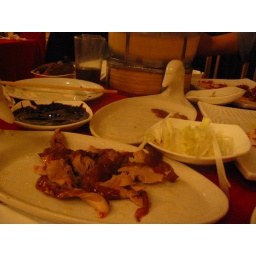
Peking Duck, a Beijing specialty We got the duck carcass to take home in a plastic bag.